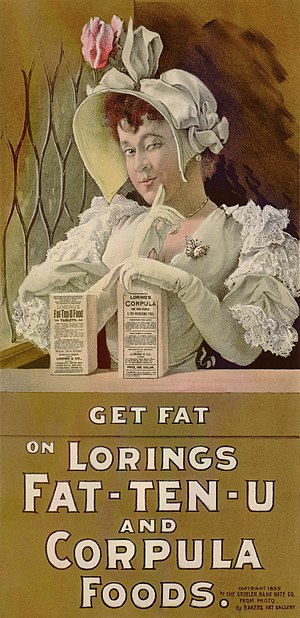
Body Mass Index / Resultat af beregning
Vægtidealerne har gennem årene undergået en forandring. "Get fat" - reklame fra 1895
Body Mass Index er en matematisk formel for en sammenhæng mellem personers højde og vægt.